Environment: real
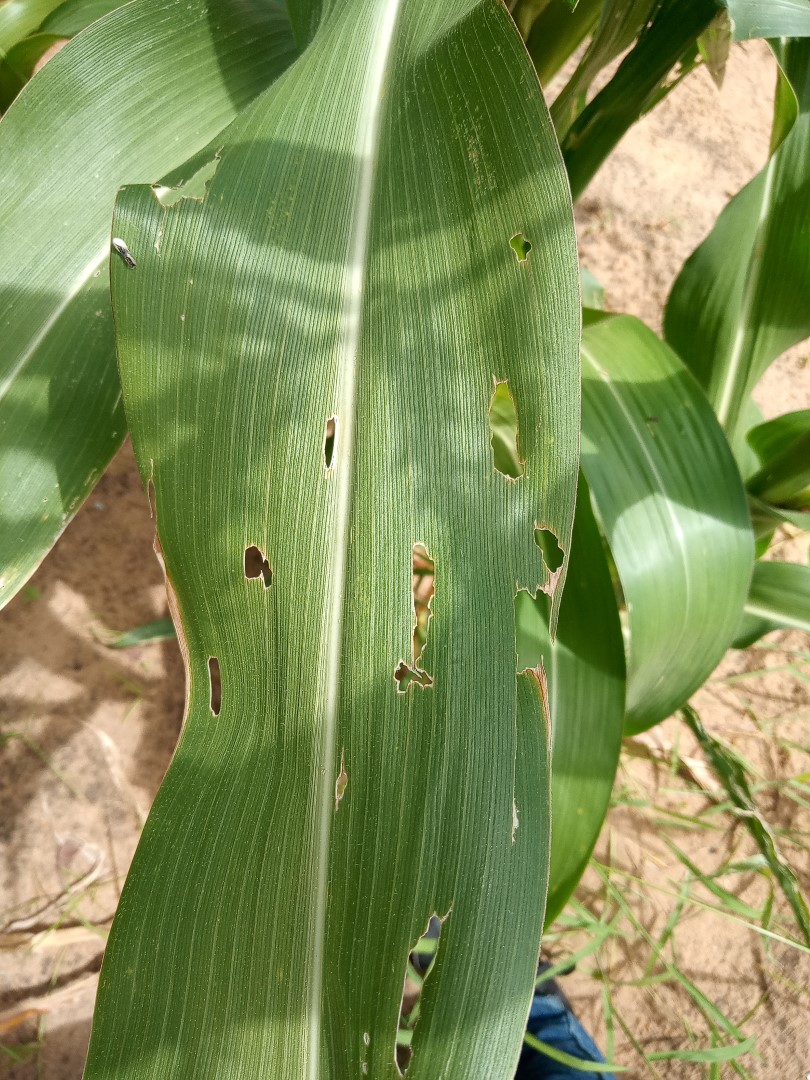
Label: fall_armyworm